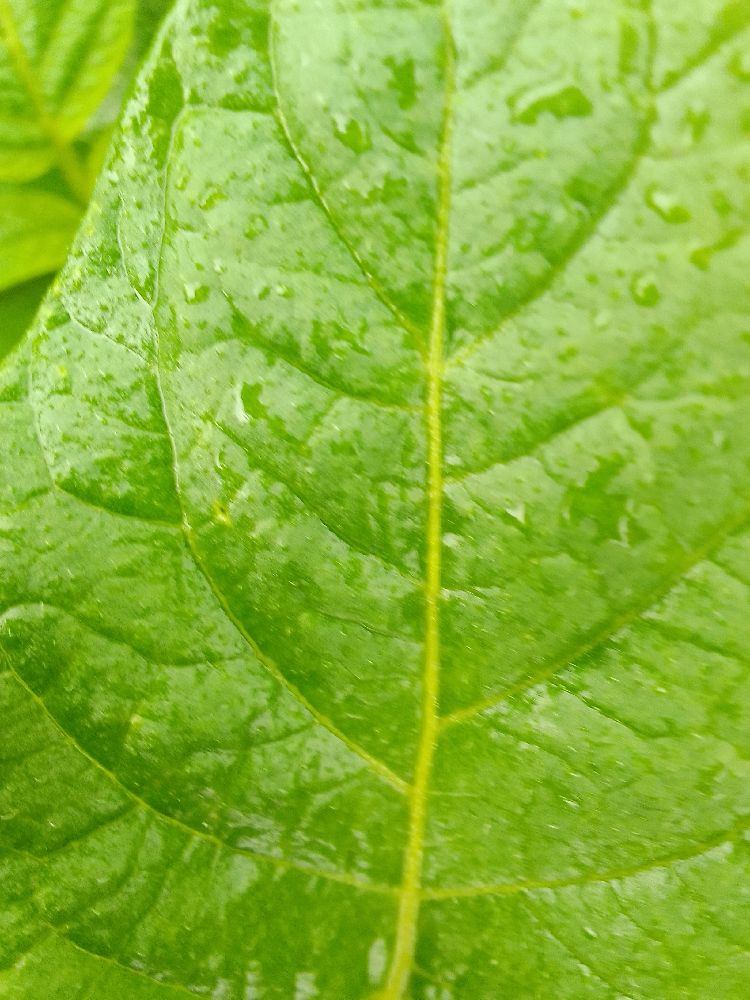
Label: Healthy